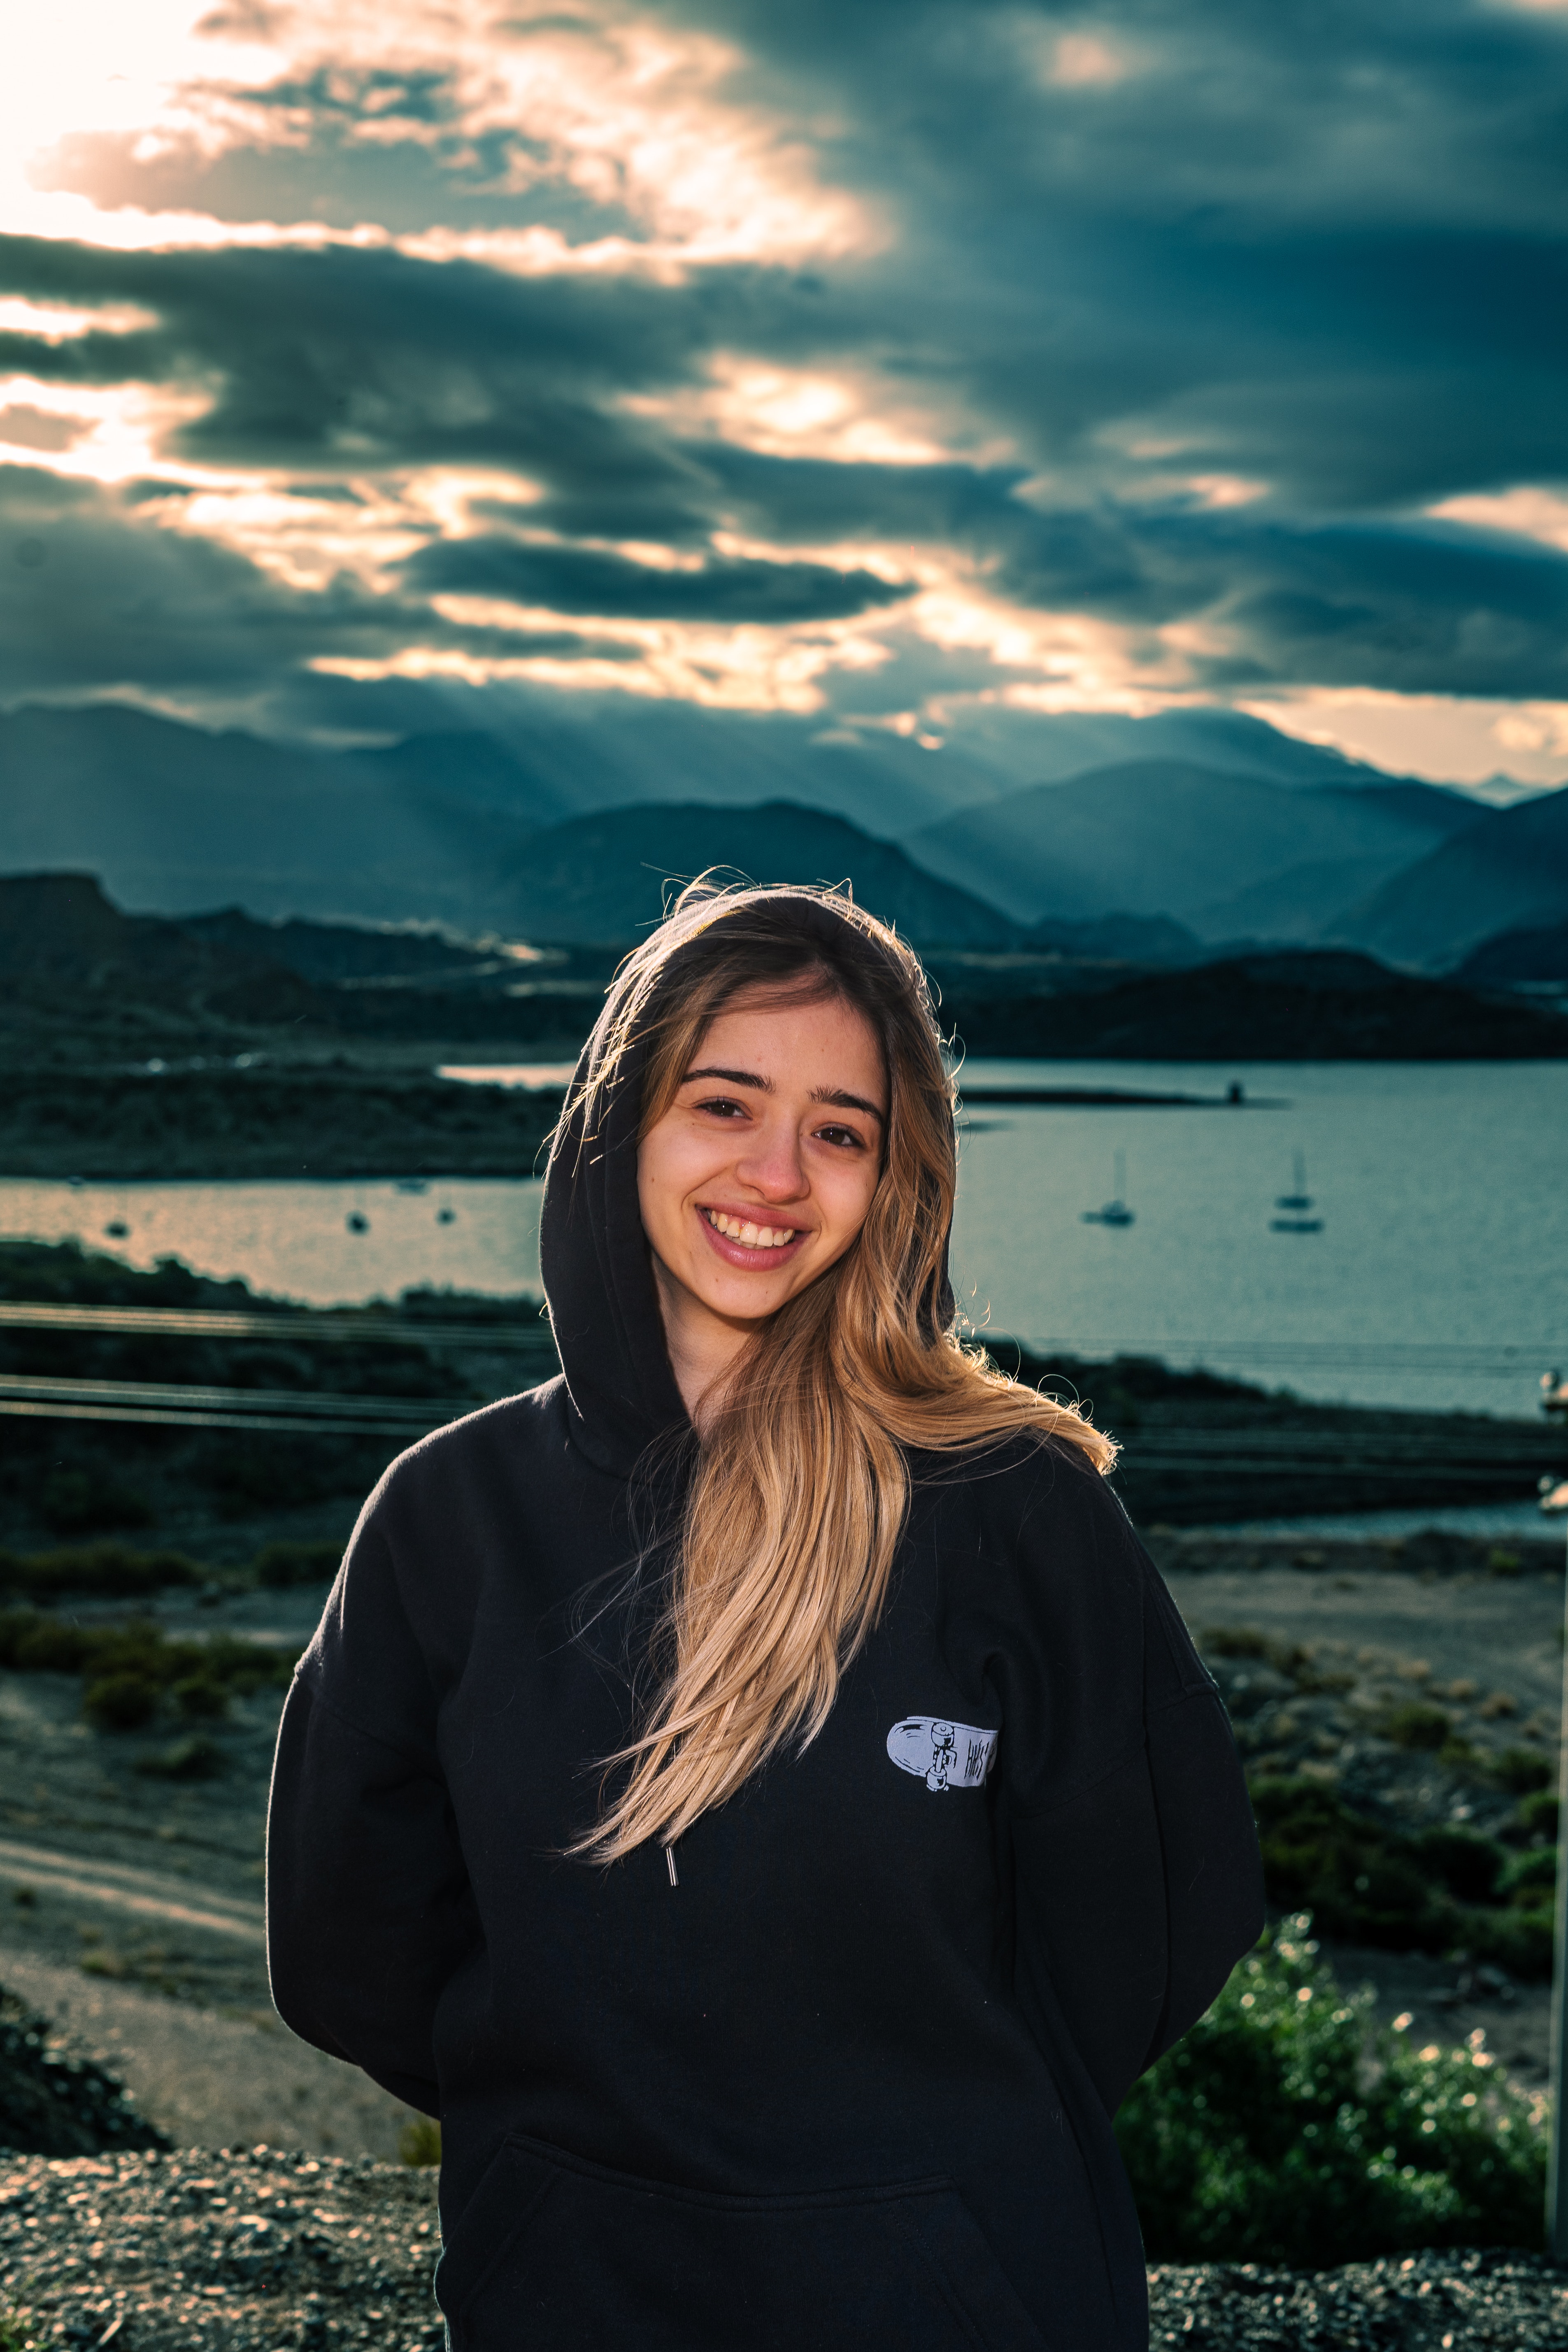
woman, water, cloud, smile, sky, People in nature, plant, nature, natural environment, flash photography, happy, travel, sunlight, mountain, tree, lake, landscape, leisure, grass, horizon, electric blue, beauty, long hair, shore, fun, brown hair, beach, wilderness, coast, meteorological phenomenon, ocean, tourism, rock, vacation, reflection, laugh, sound, evening, winter, portrait photography, hill, t shirt, hoodie, wave, top, sea, photography, photo shoot, portrait